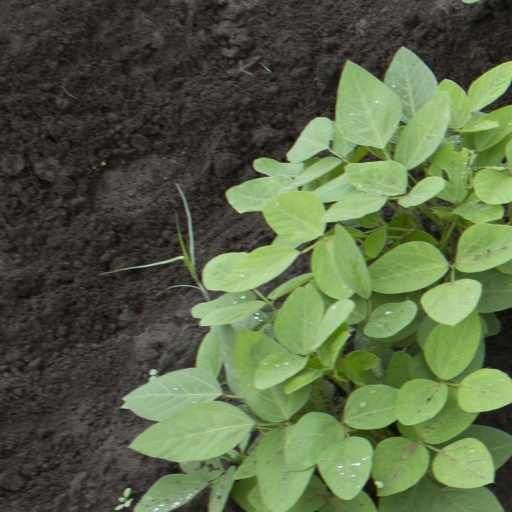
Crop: soybean